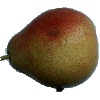
Label: Pear Forelle 1